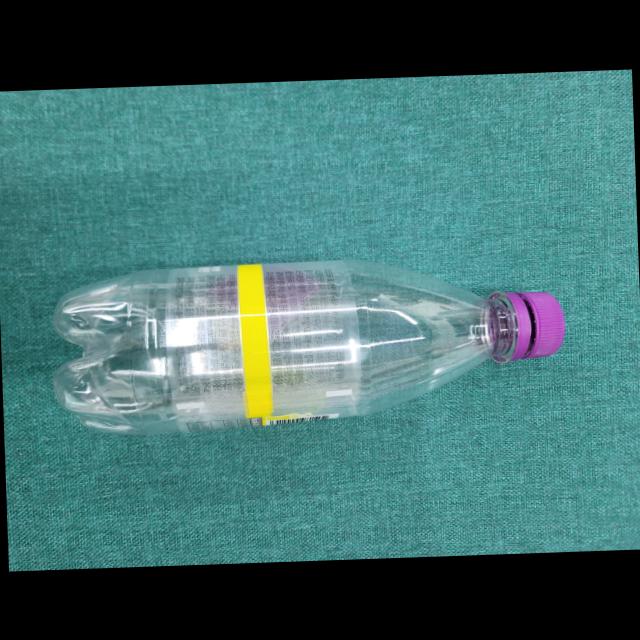
Label: bottles